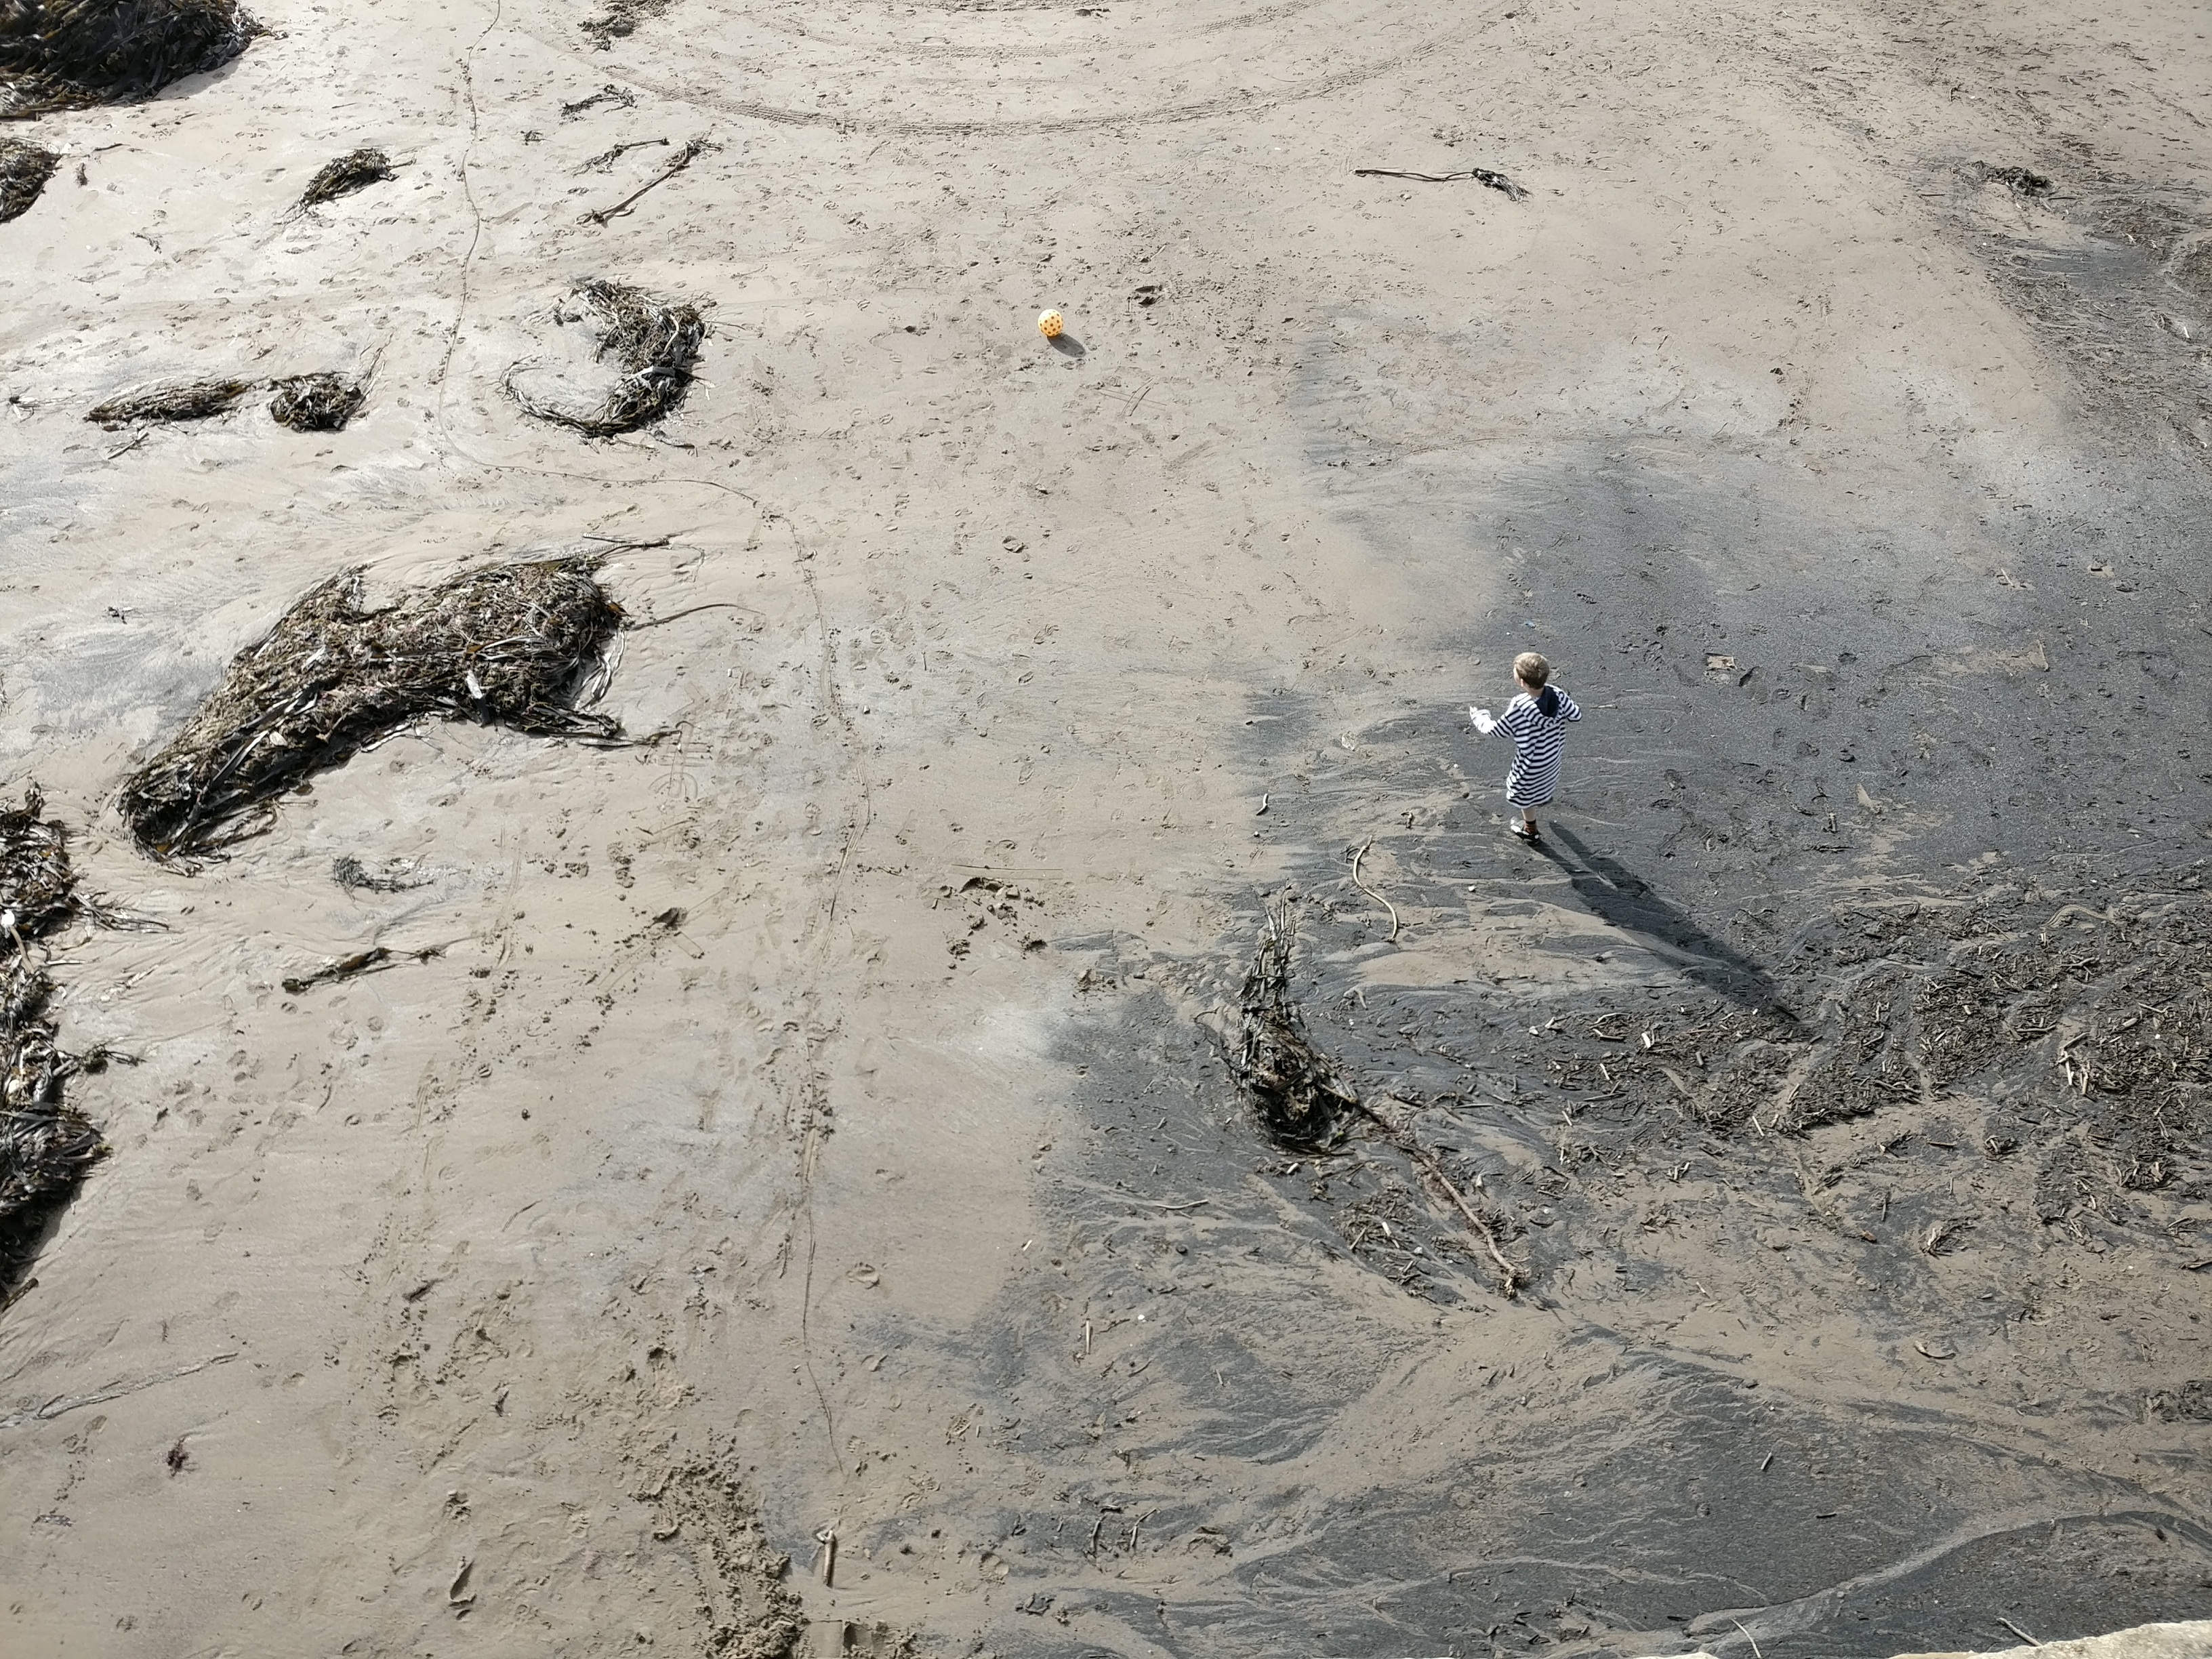
sand, rock, snow, wall, soil, material, geology, road surface